Codex Hermogenianus

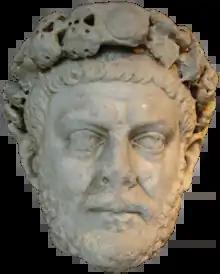
Head from a statue of Diocletian, Istanbul Archaeological Museum

It takes its name from its author, Aurelius Hermogenianus, a prominent jurist of the age who acted as the "magister libellorum" (drafter of responses to petitions) to Diocletian in this period. The work does not survive intact in complete form but a brief section may be preserved on a late antique papyrus from Egypt. Nevertheless, from the surviving references and excerpts it is clear that it was a single book work, subdivided into thematic headings ("tituli") containing largely rescripts to private petitioners, organised chronologically. Of the texts explicitly attributed to the "Codex Hermogenianus", the vast majority date from the years 293–294, though some texts may have been added to this core by Hermogenian in subsequent editions of his work. For the fifth-century author Coelius Sedulius claims that Hermogenian, like Origen, produced three editions of his work in total (though this may relate to his "Iuris epitomae"). Still, the seven Valentinianic constitutions attributed to the "CH" by the author of the "Consultatio veteris cuiusdam iurisconsulti" must reflect on-going insertions by subsequent users rather than authorial appendices. Consensus opinion has it that the first edition collected the rescripts of 293 and 294, which Hermogenian had himself authored as "magister libellorum". It has been proposed that Hermogenianus produced the second edition after 298, while praetorian prefect, its inclusion of western rescripts reflecting service as "magister libellorum" at the court of Maximian (c. AD 295–298), and that the final edition, incorporating extra eastern texts, was achieved c. 320 at the court of Licinius or possibly the Law School of Berytus. If Hermogenian applied the same organisational principle to the "Codex" as he did in his "Iuris epitomae", then the order of titles is likely to have followed that of the Praetor's Edict. Scholars' estimates as to the number of titles vary from a minimum of 18 to one of 147, though a majority favour 69. Where evidence as to the circumstances of original publication is preserved, it is overwhelmingly to the giving or subscribing of the constitution, suggesting that Hermogenian's collection was made at source in the imperial archives.